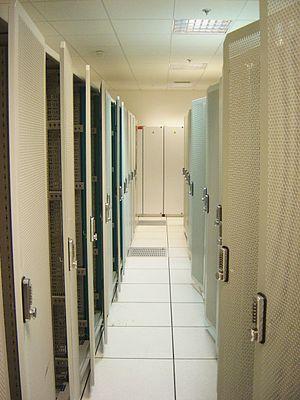
Le centre Telecity à Aubervilliers, près de Paris, France
Aubervilliers est une commune française située dans la banlieue immédiate de Paris au nord, précisément dans le département de la Seine-Saint-Denis en région Île-de-France. Ses habitants sont appelés les Albertivillariens.